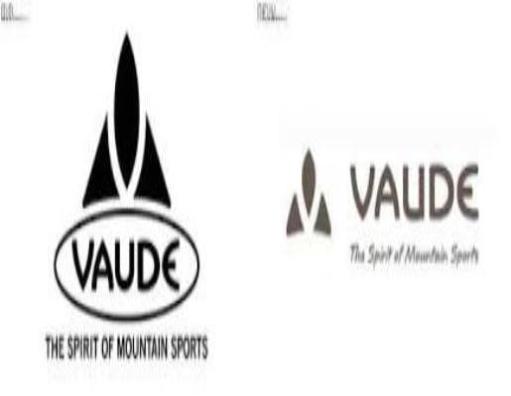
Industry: Others